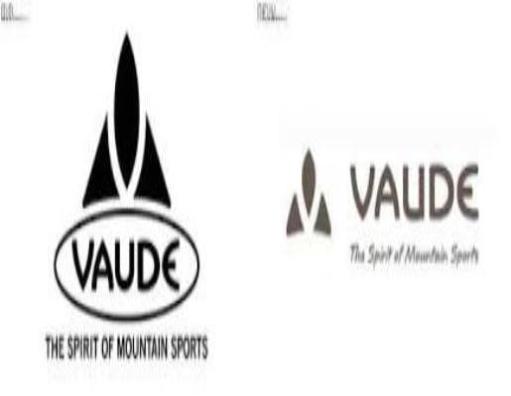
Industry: Others